Turok: Dinosaur Hunter

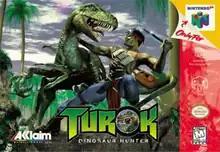
North American Nintendo 64 box art

Turok: Dinosaur Hunter is a first-person shooter video game developed by Iguana Entertainment and published by Acclaim Entertainment. It was released in 1997 in North America and Europe for the Nintendo 64 and Microsoft Windows, and is an adaptation of the Valiant Comics comic book series of the same name. The player controls Turok, a Native American warrior who must stop the evil Campaigner from conquering the universe with an ancient and powerful weapon.